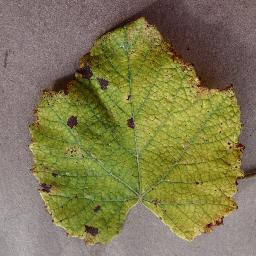
Label: Grape___Leaf_blight_(Isariopsis_Leaf_Spot)